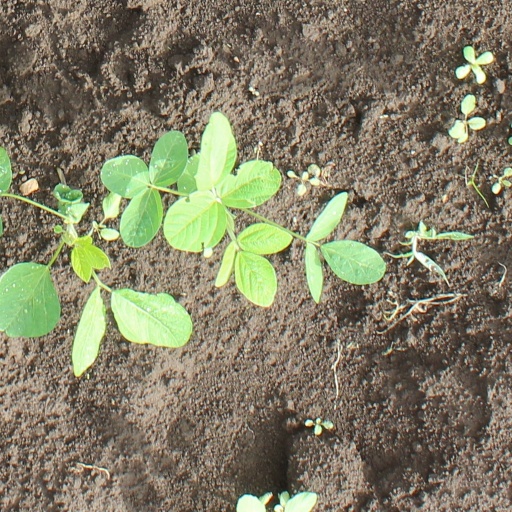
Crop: soybean